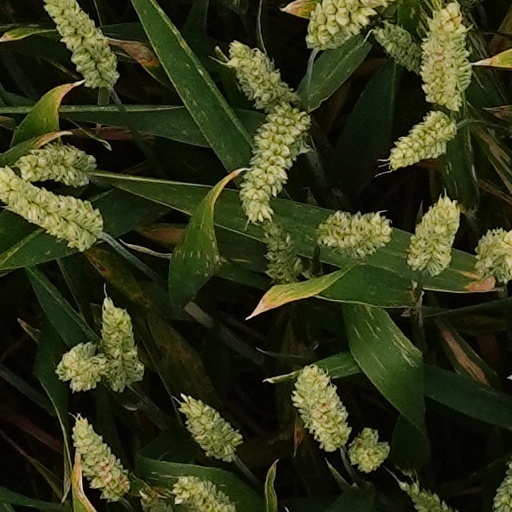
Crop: wheat